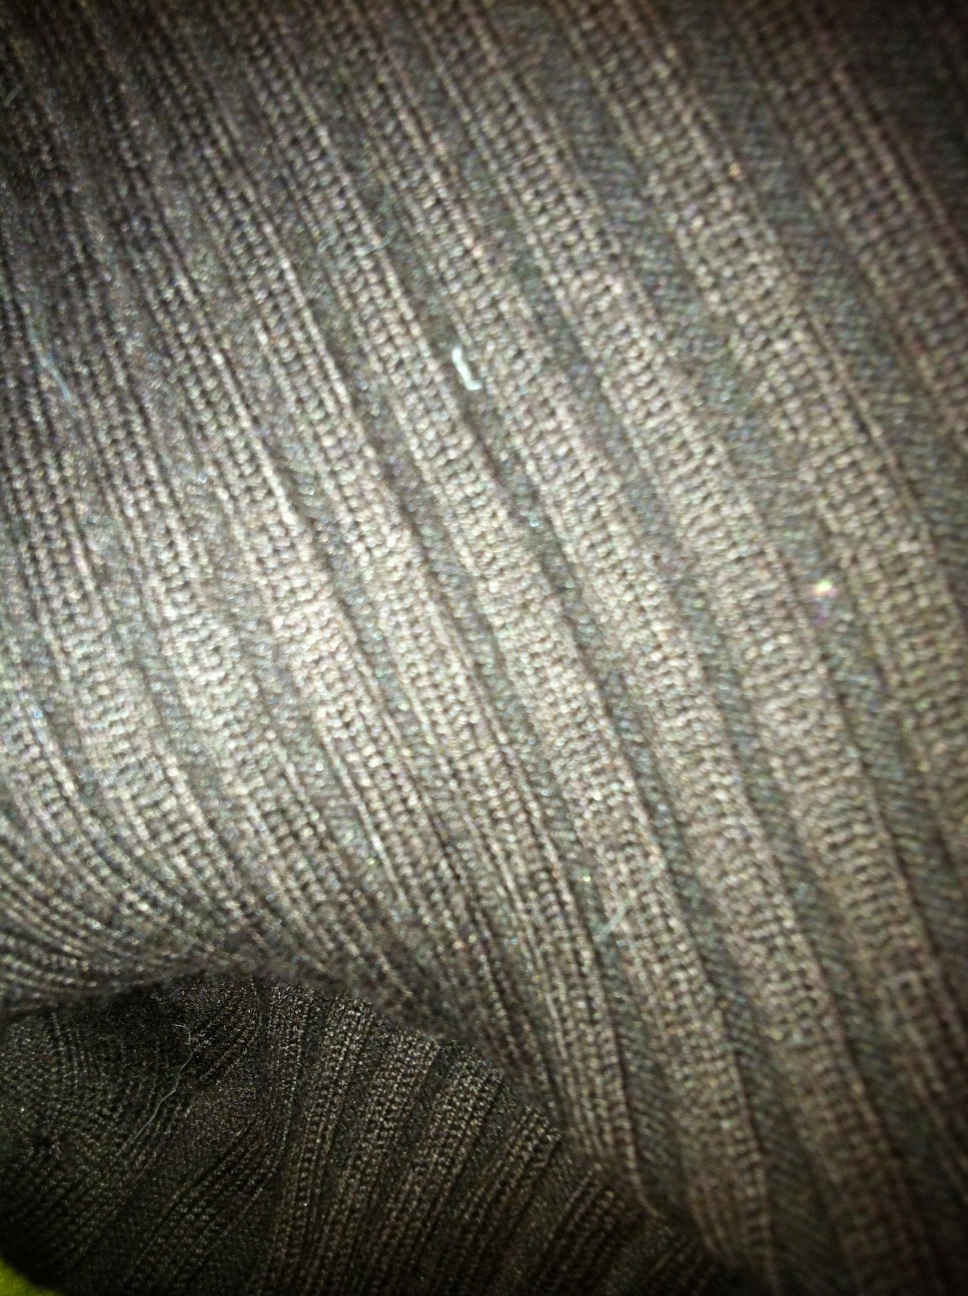Question: What color is this?
Answer: grey